Mount Kynoch, Queensland

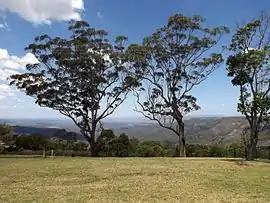
View southeastwards from Mount Kynoch lookout, 2014

Mount Kynoch is a rural locality in the Toowoomba Region, Queensland, Australia. In the , Mount Kynoch had a population of 271 people.